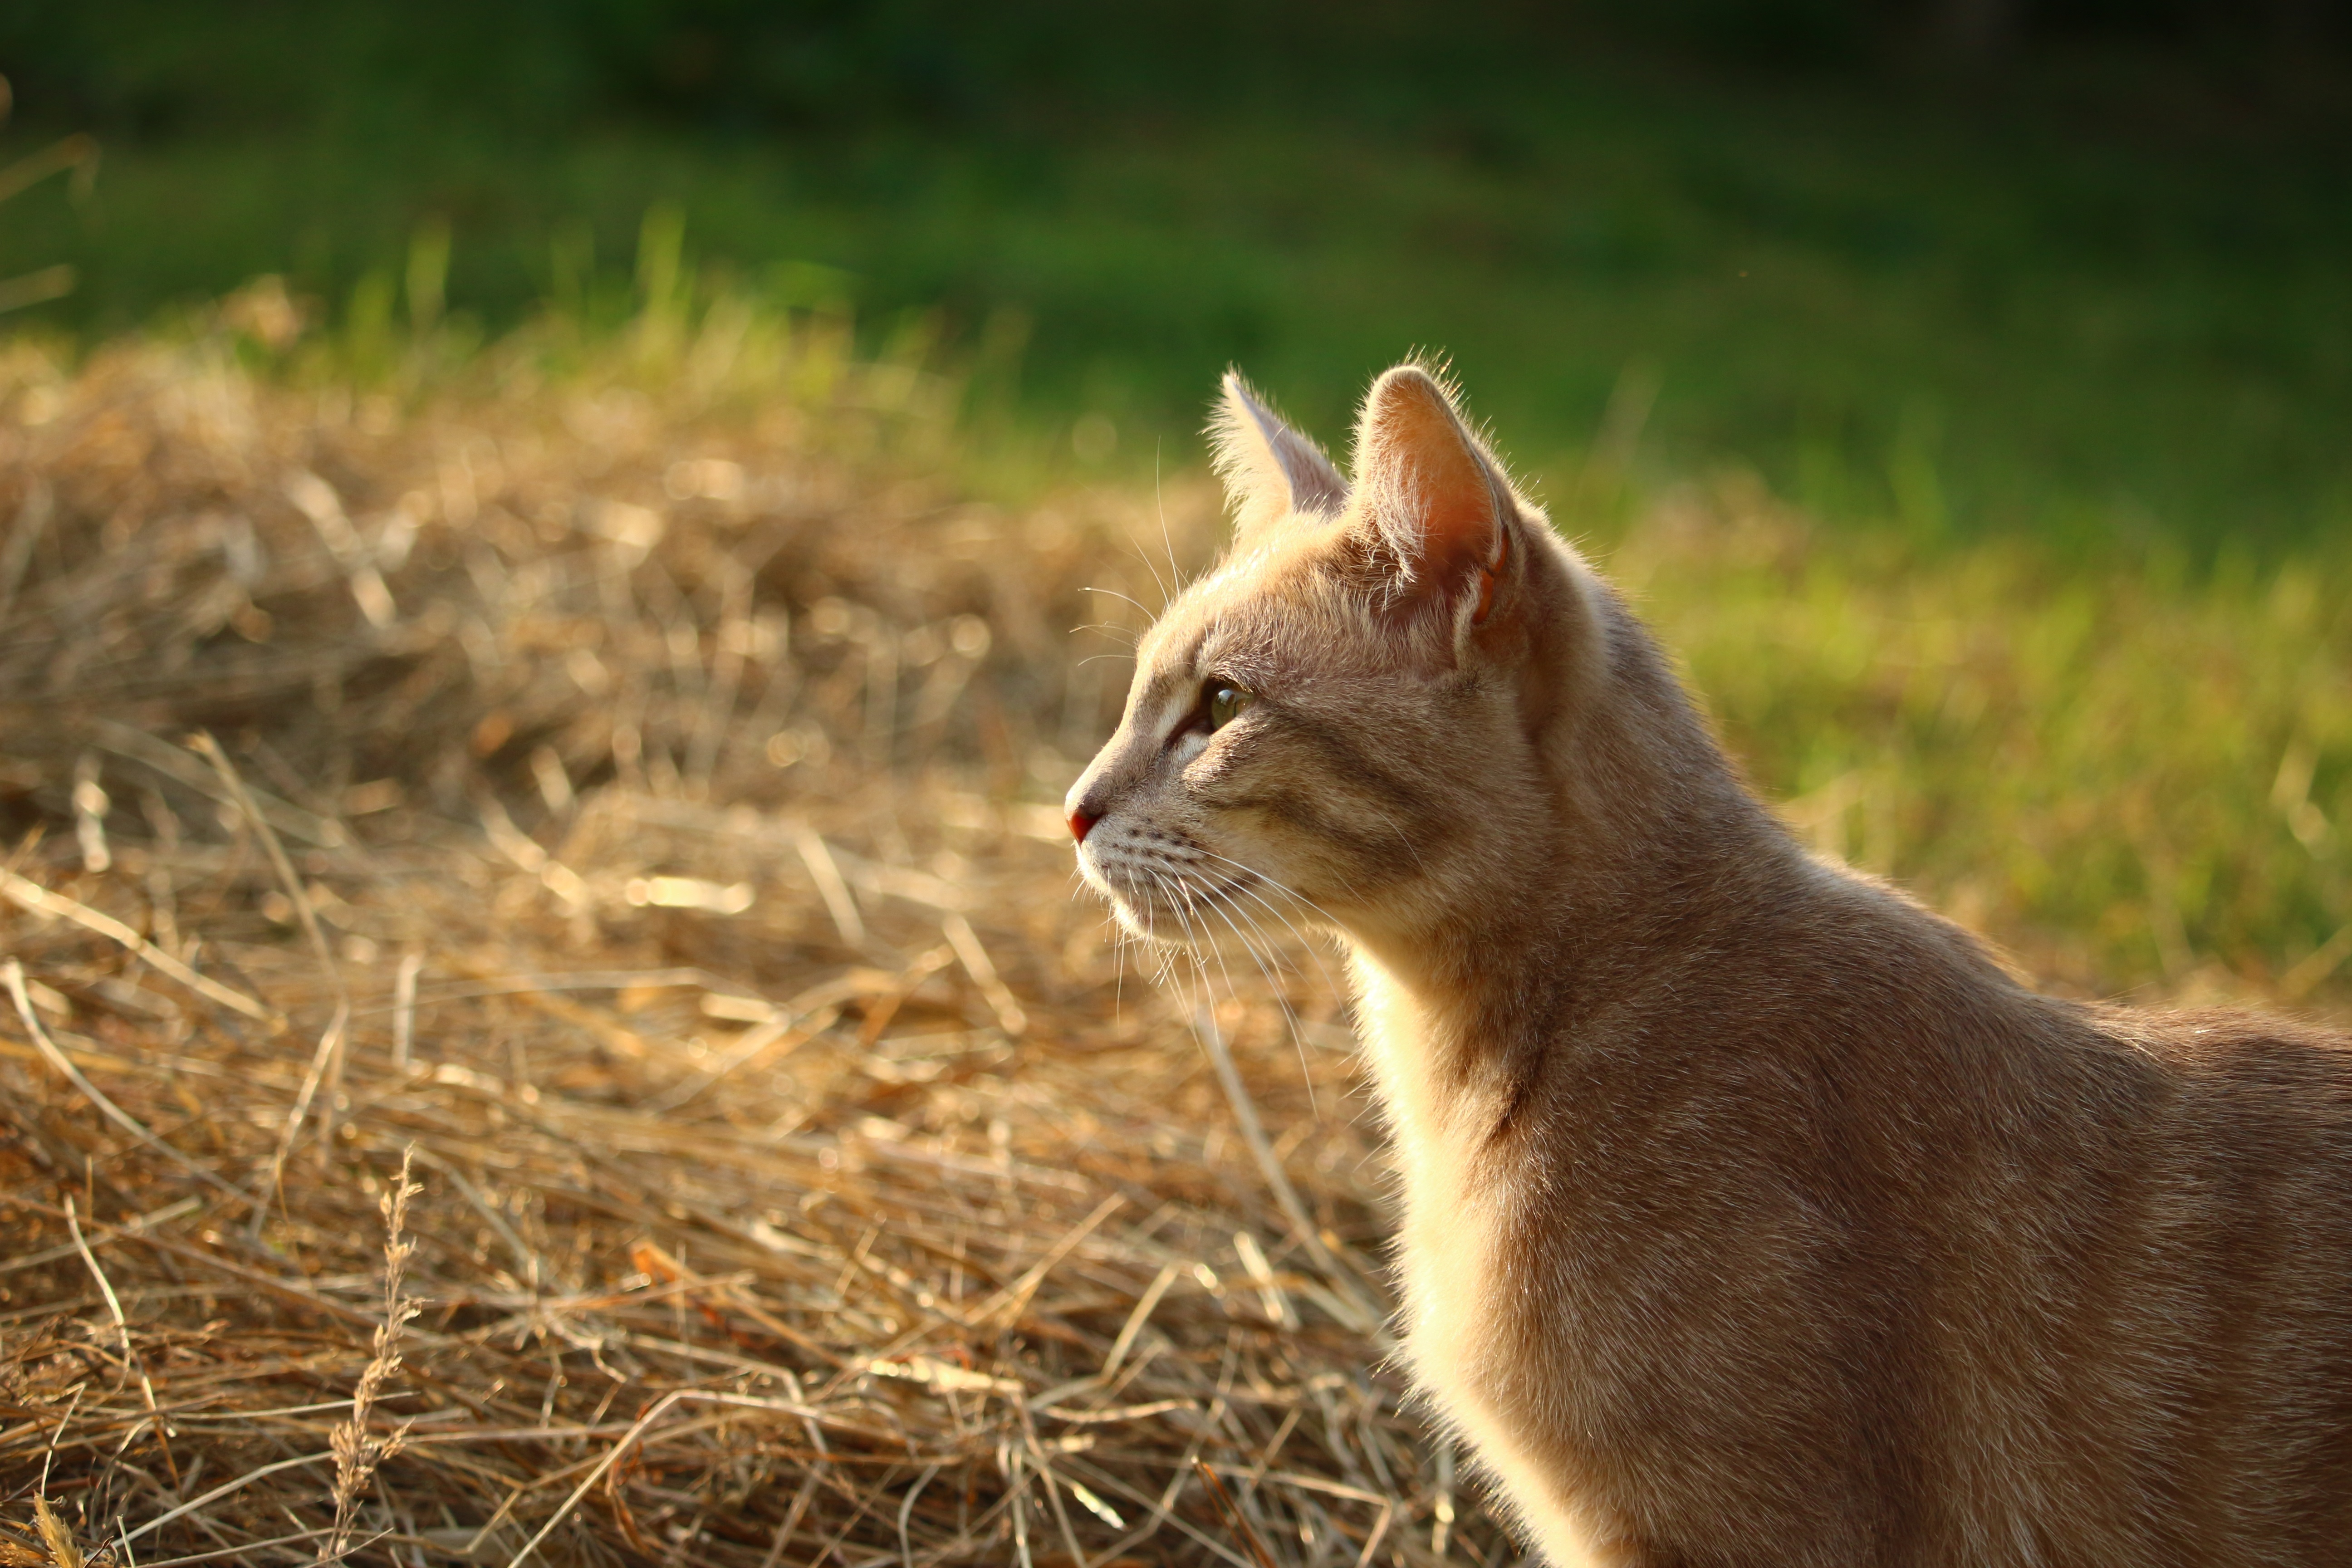
grass, prairie, wildlife, kitten, cat, mammal, fauna, whiskers, vertebrate, mieze, breed cat, mackerel, tiger cat, wild cat, small to medium sized cats, cat like mammal, kit fox